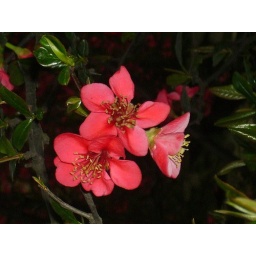
red flowers in Jinli